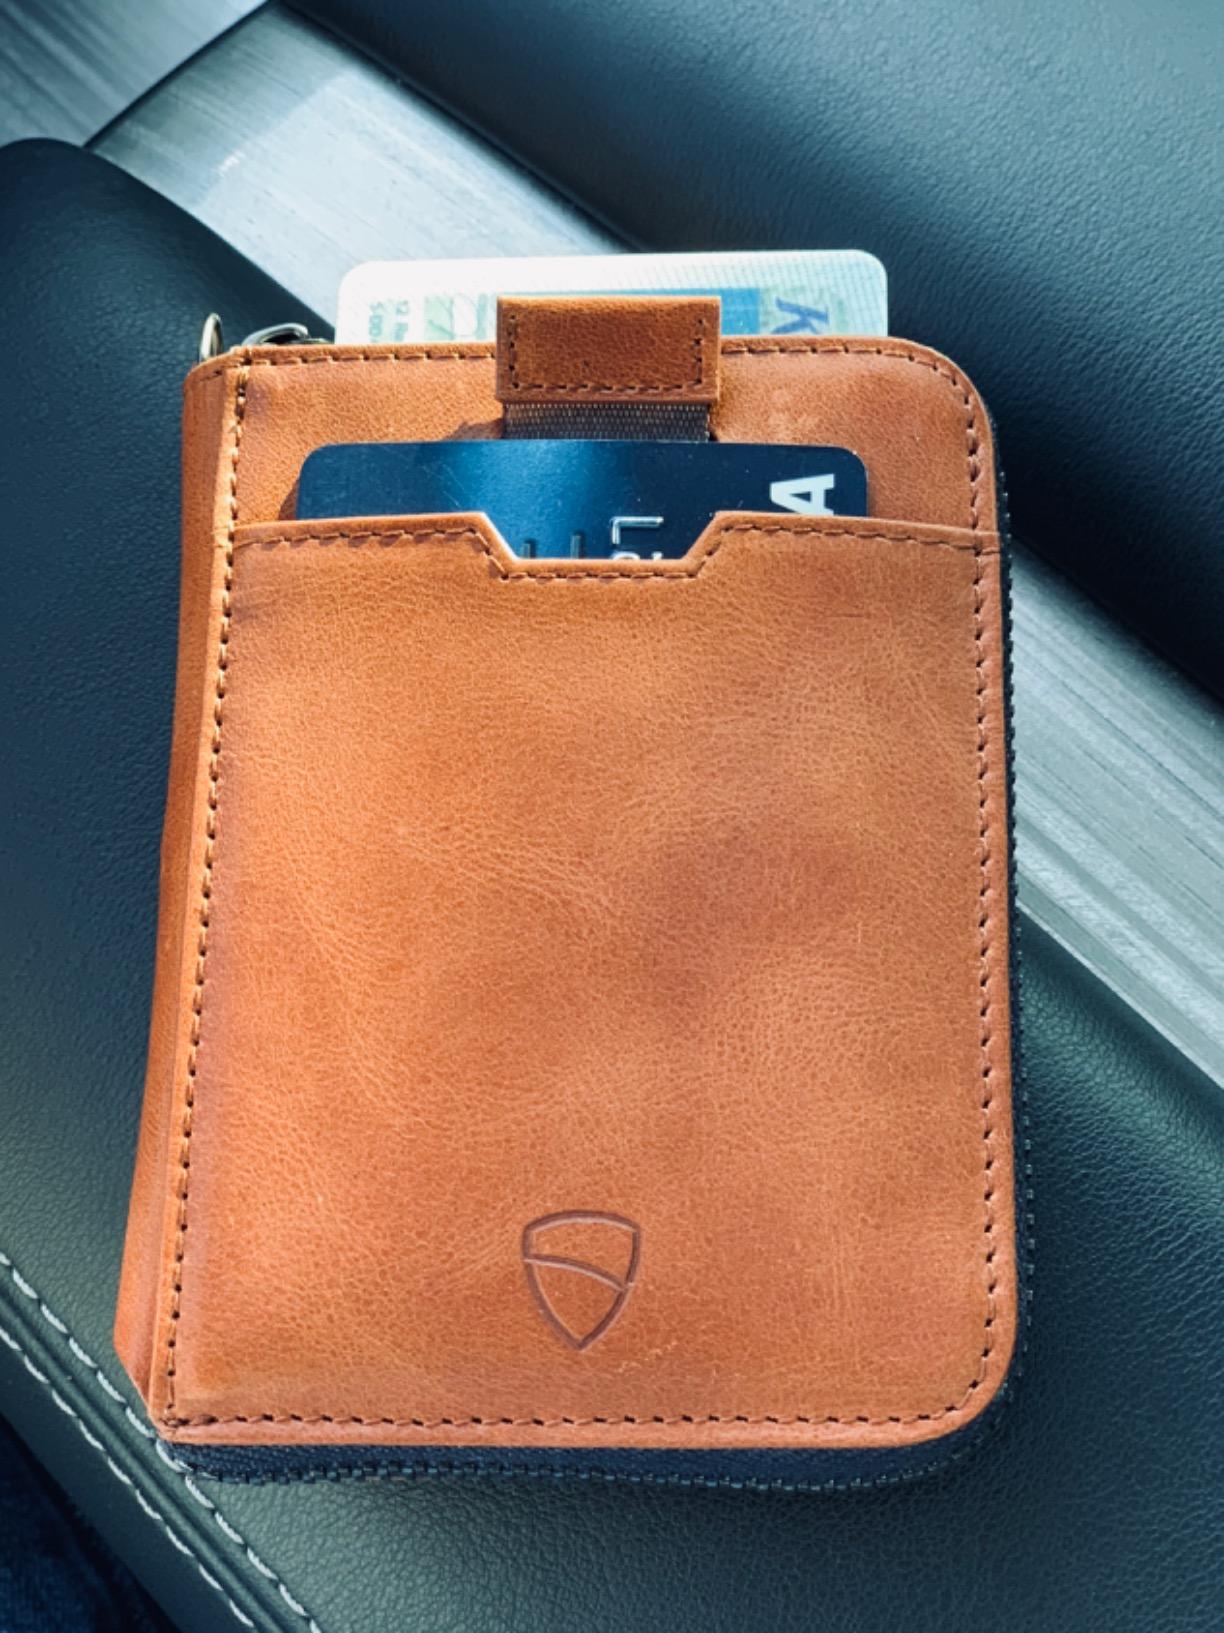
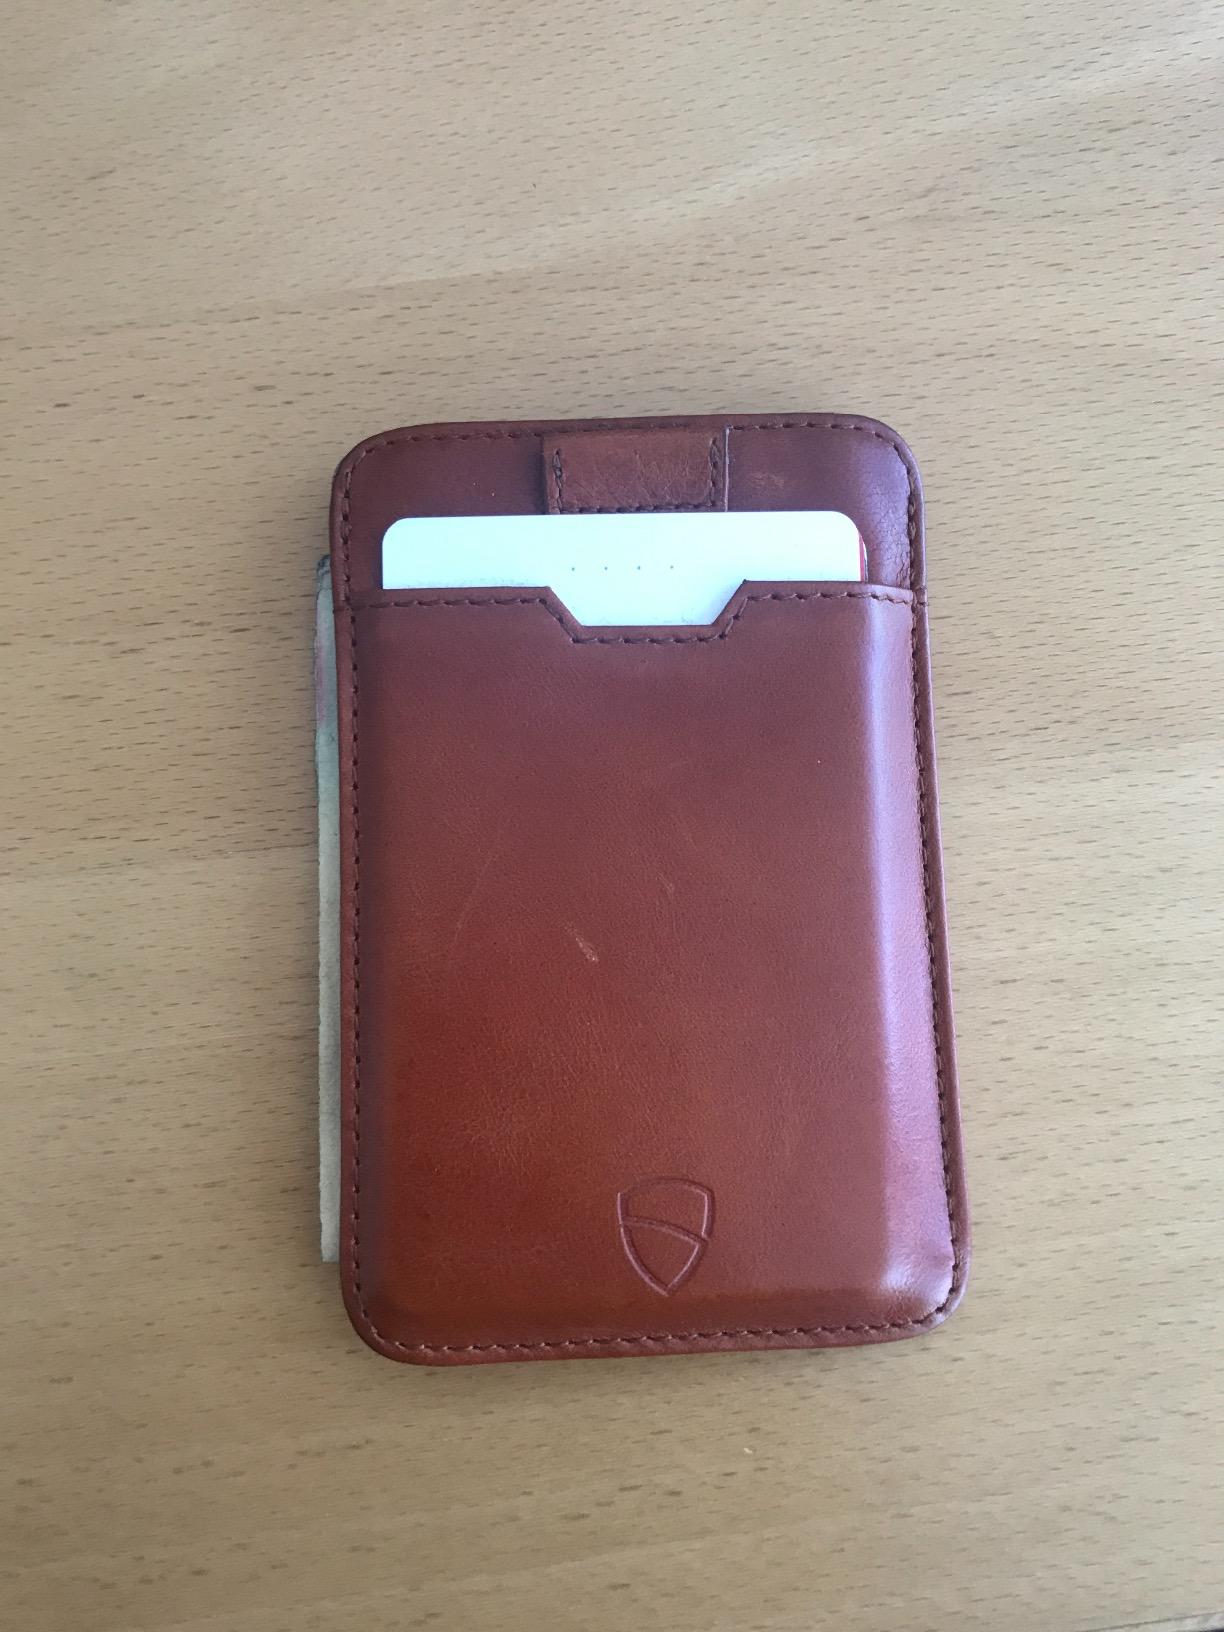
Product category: accessories_wallet
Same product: no